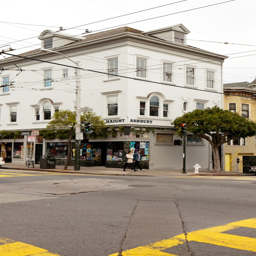
the wonderful neighborhood around our location .